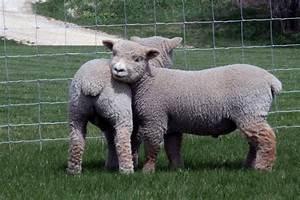
sheep